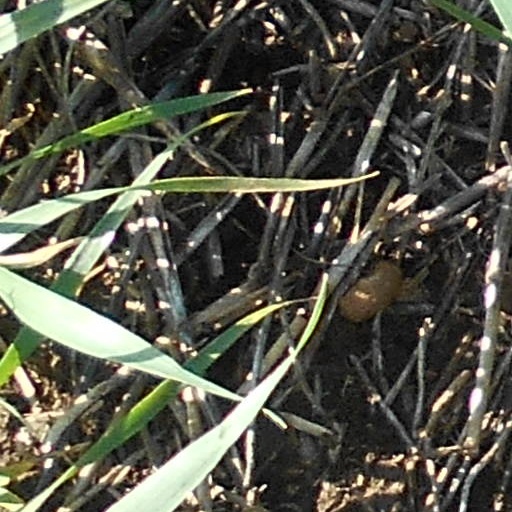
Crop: wheat